Marco I Sanudo

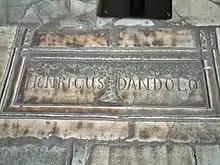
Enrico Dandolo's tomb in the Hagia Sophia.

Marco Sanudo had to have his conquest certified by the Latin Empire's authorities. But, the Emperor Baldwin had died during the Battle of Adrianople (1205) and Marco Sanudo's uncle Enrico Dandolo also died in June. In Constantinople, the podestà and the Council of the Venetians assured him there would be no problem. But, one condition was made: Naxos could only go to a Venetian after Sanudo's death.